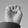
ASL letter: E